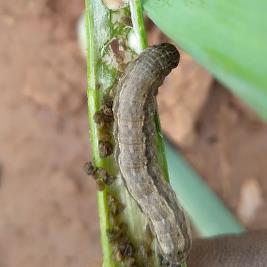
Crop: Onion
Condition: caterpillar-p